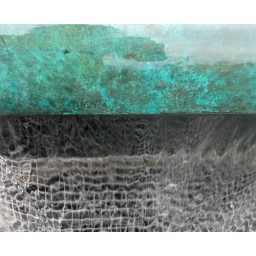
The wall of water fountain in millenium square